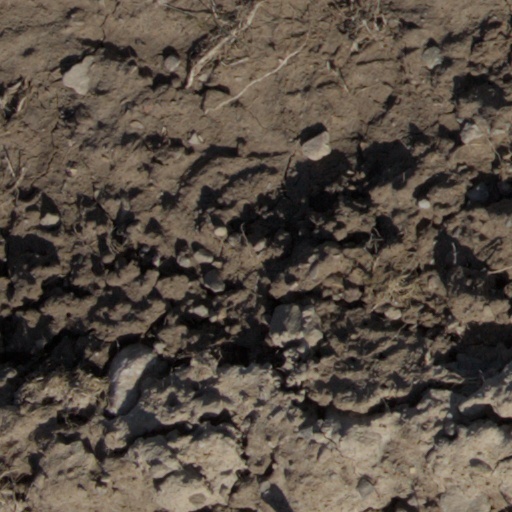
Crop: wheat